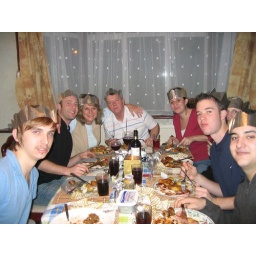
Christmas in London: my cousins Nicky and John are dressed in red and dark blue respectively